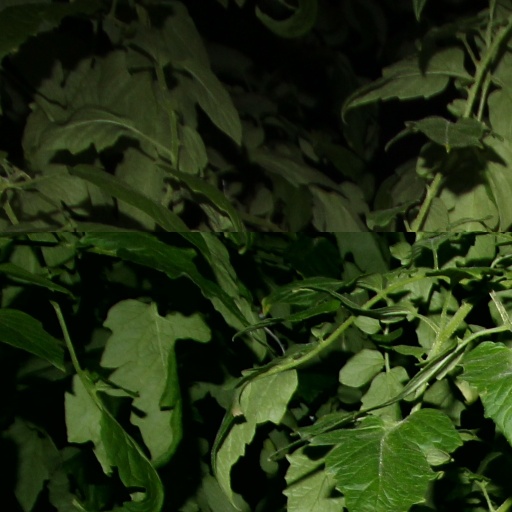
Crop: tomato